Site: brandenburg
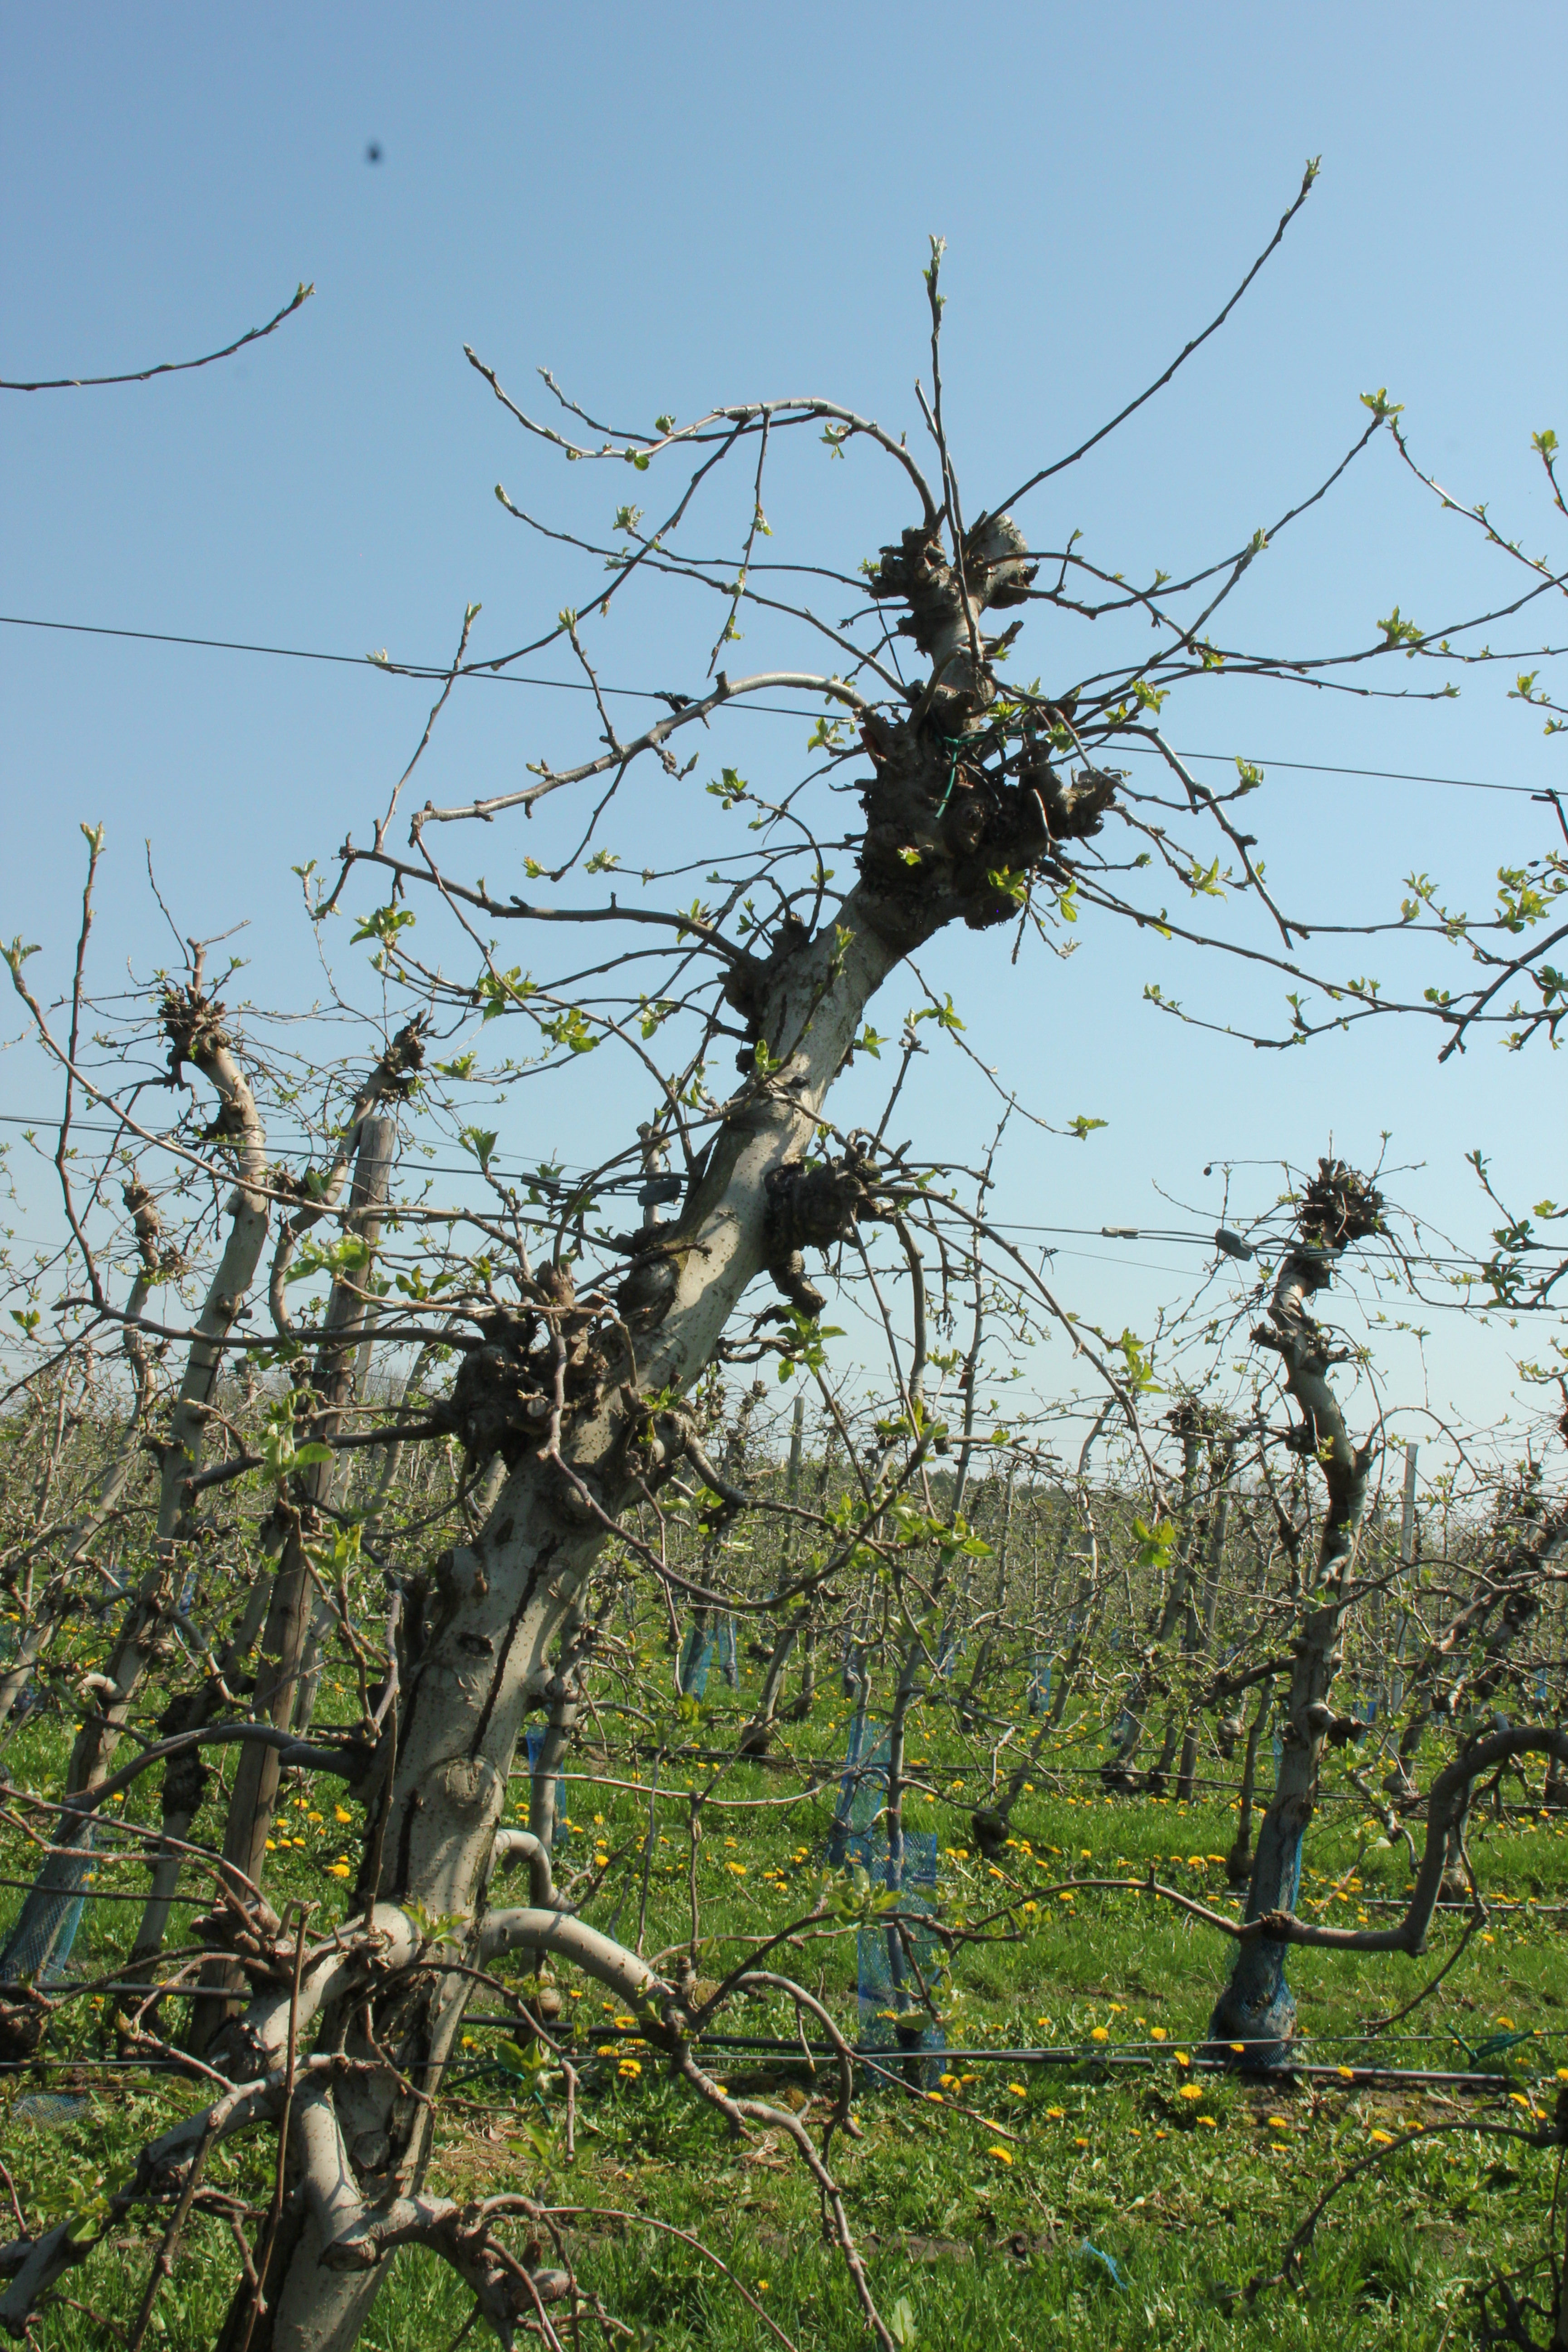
Growth stage (BBCH 56): Inflorescence emergence